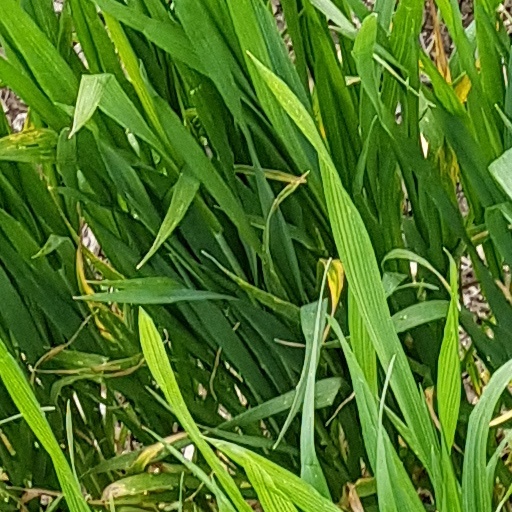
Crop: wheat